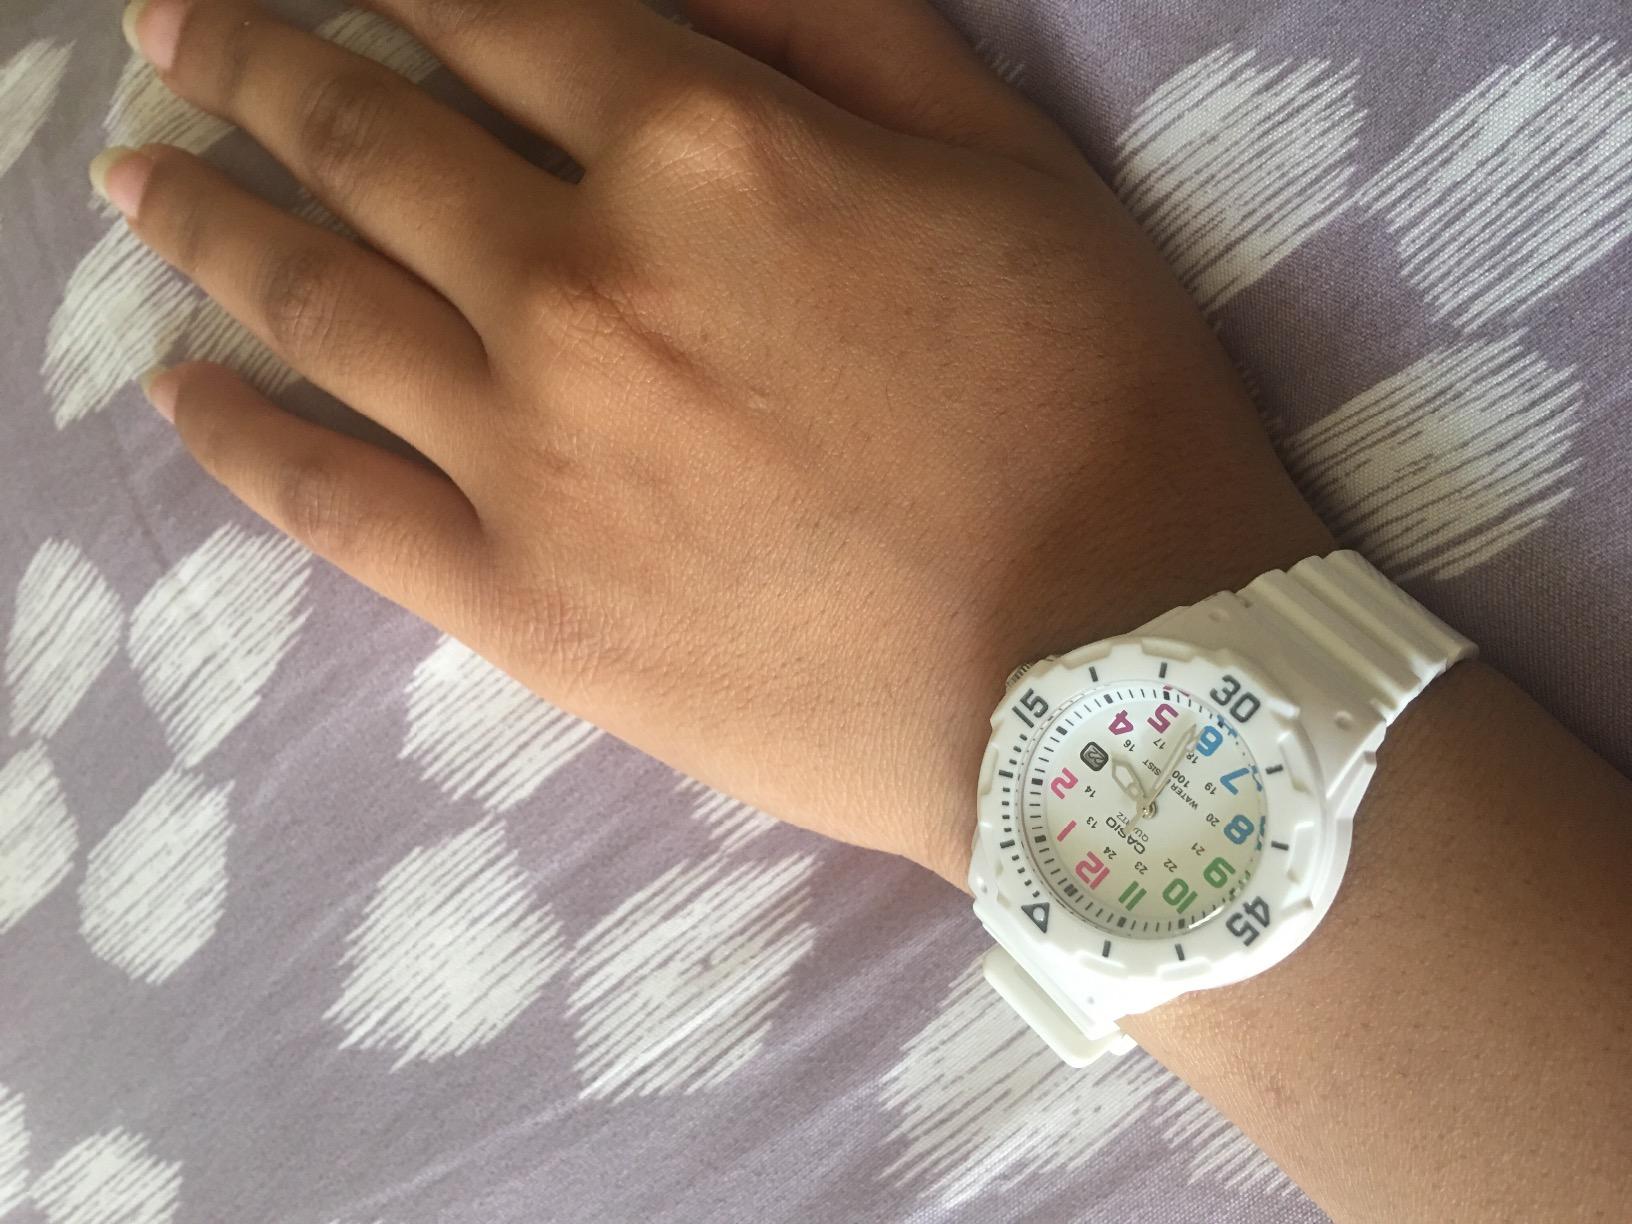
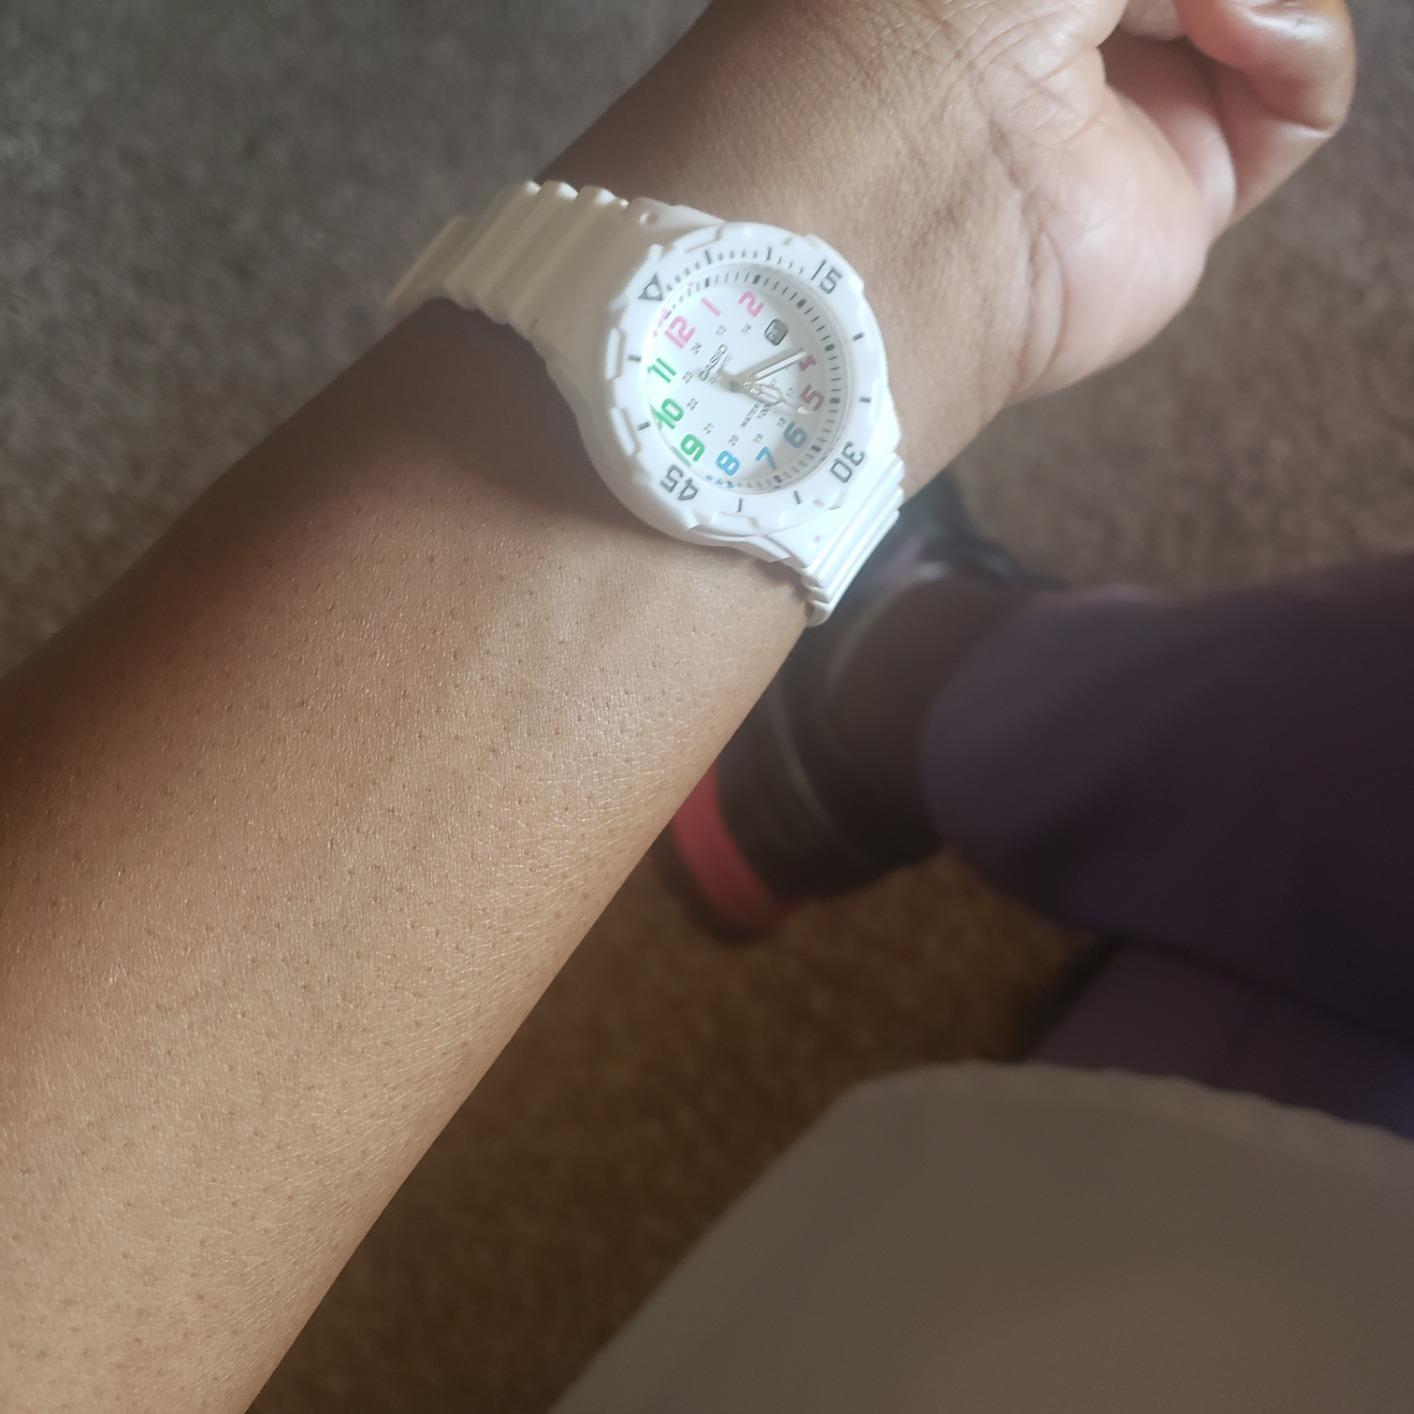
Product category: accessories_watch
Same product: yes